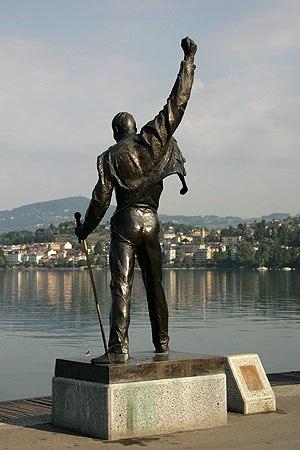
Queen [kwiːn] est un groupe de rock britannique, originaire de Londres, en Angleterre. Il est formé en 1970 par Freddie Mercury, Brian May et Roger Taylor, ces deux derniers étant issus du groupe Smile. L’année suivante, le bassiste John Deacon vient compléter la formation. Les quatre membres de Queen sont tous des auteurs-compositeurs.